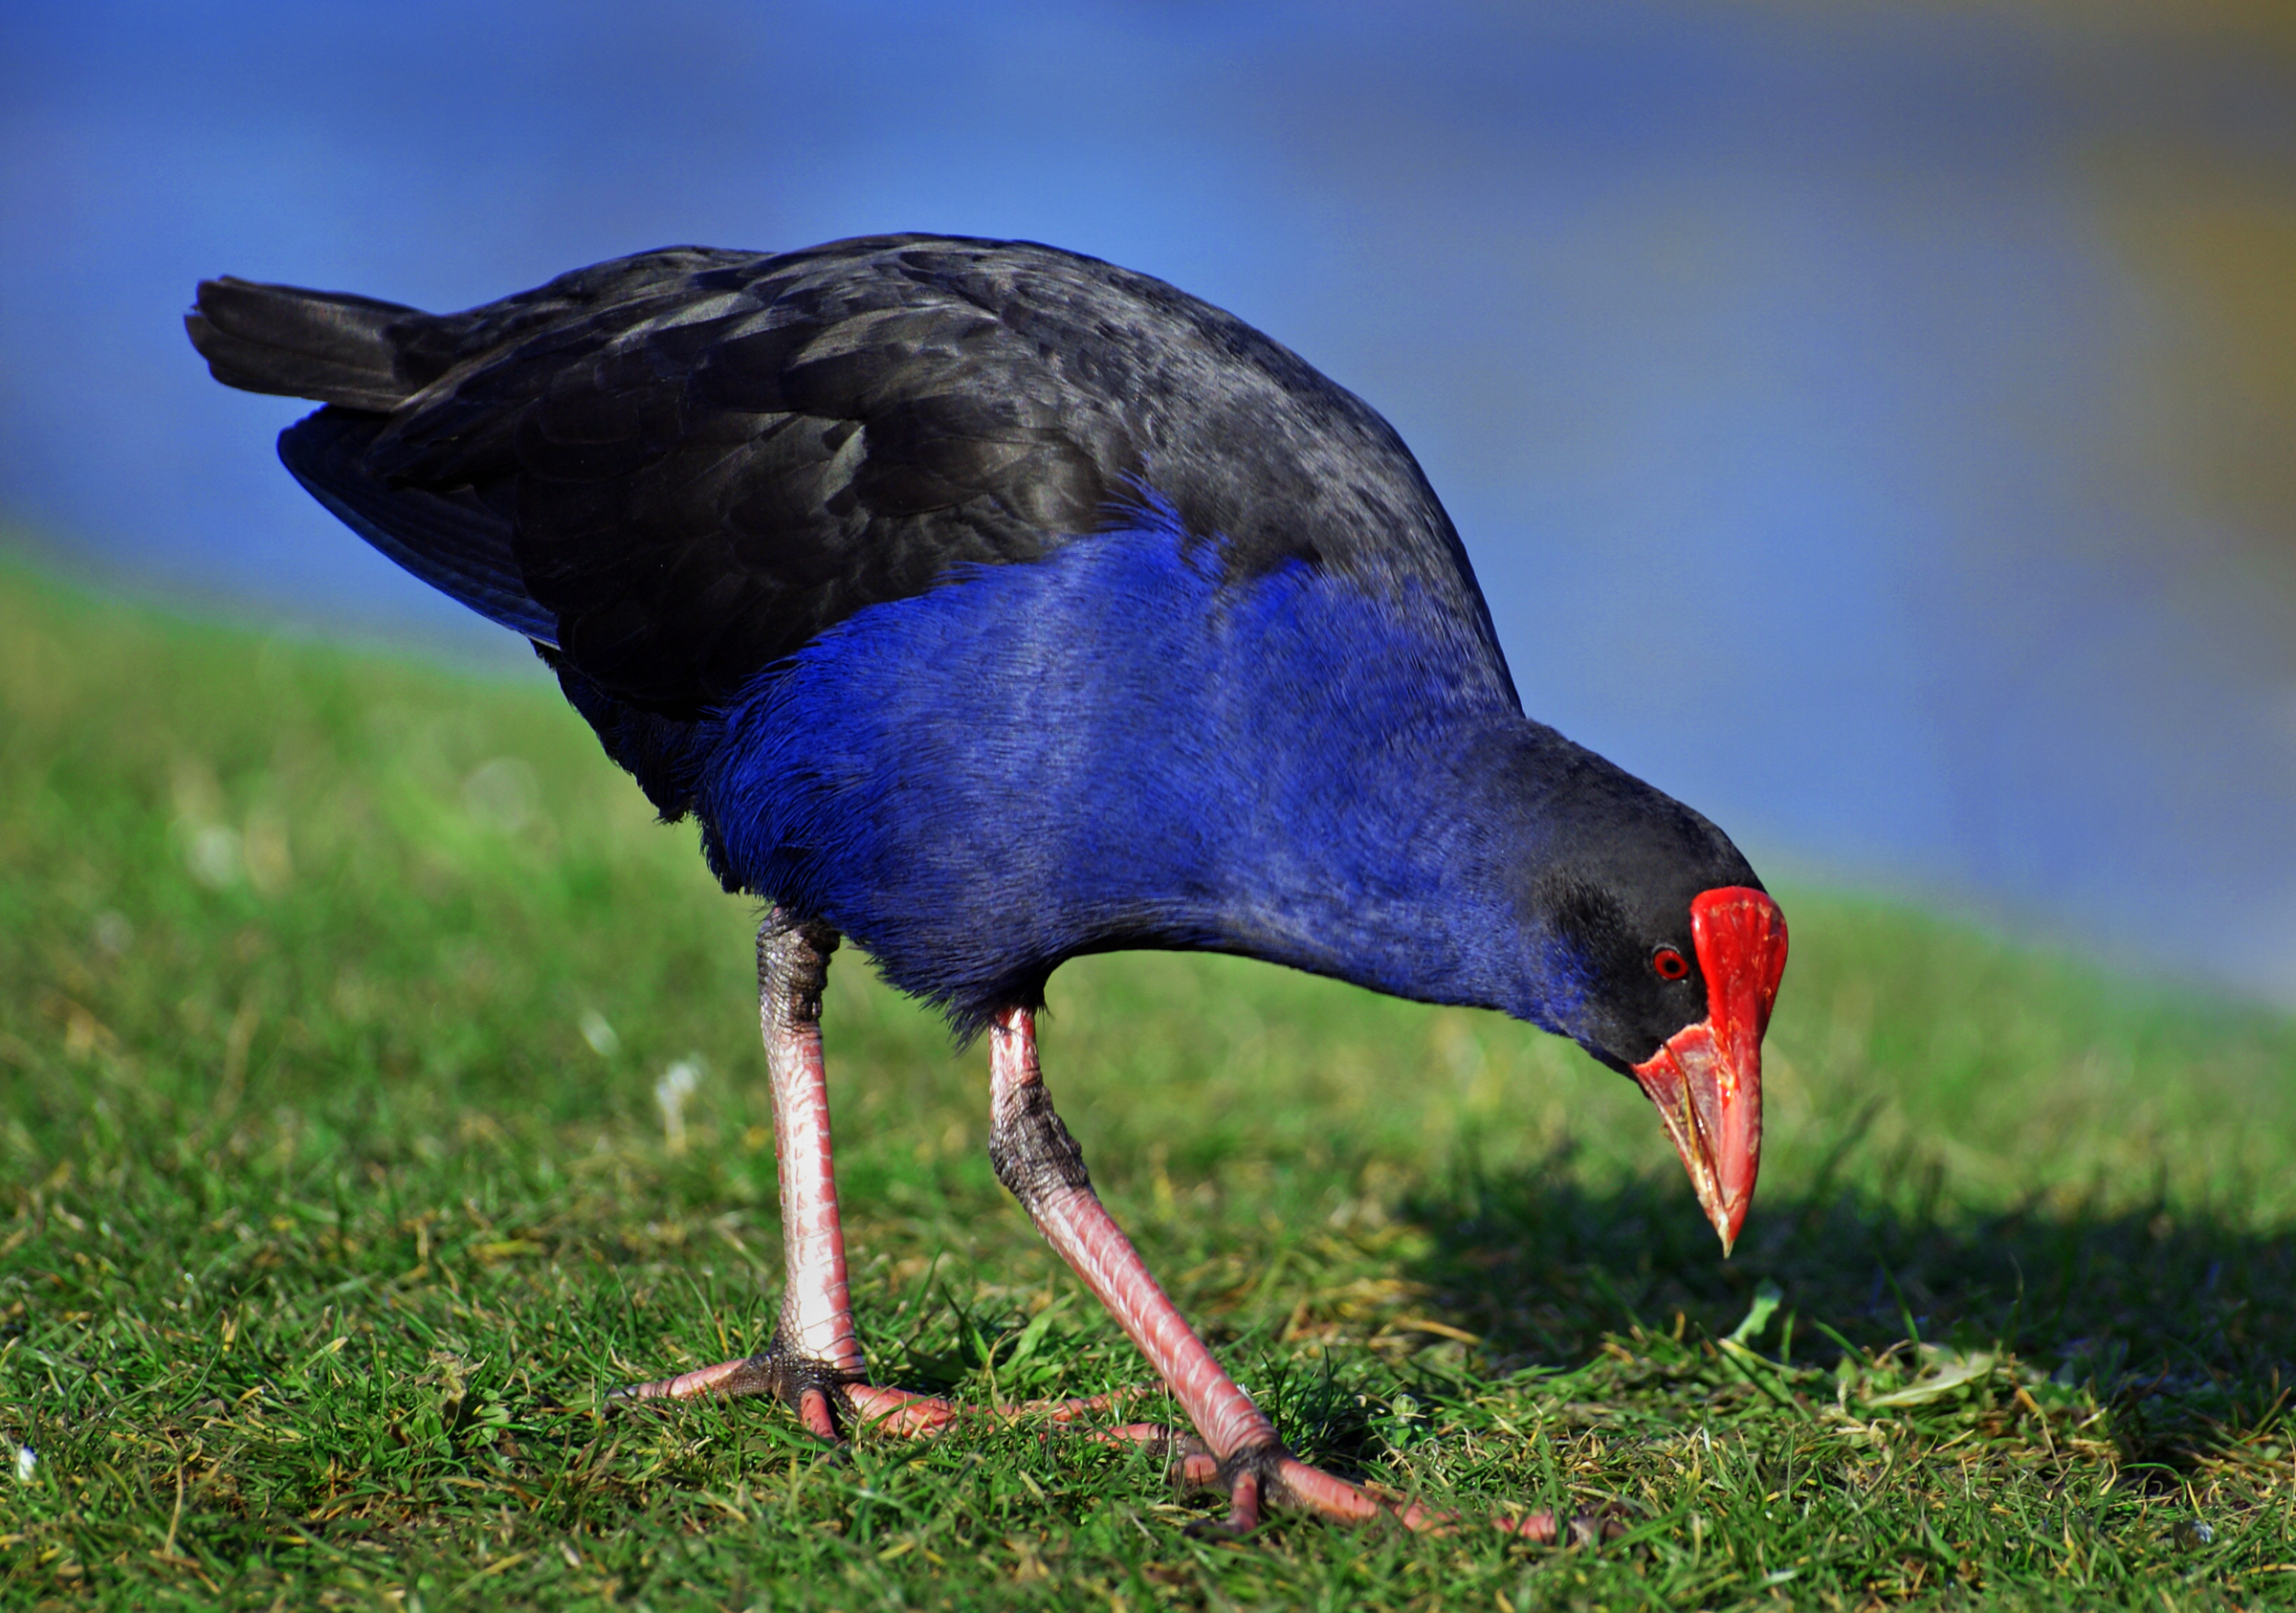
nature, bird, wing, wildlife, beak, fauna, stork, newzealand, vertebrate, waterfowl, newzealandbirds, swamphen, bluebird, ibis, porphyrioporphyrio, pukeko, purpleswamphen, purplegallinule, ciconiiformes, crane like bird